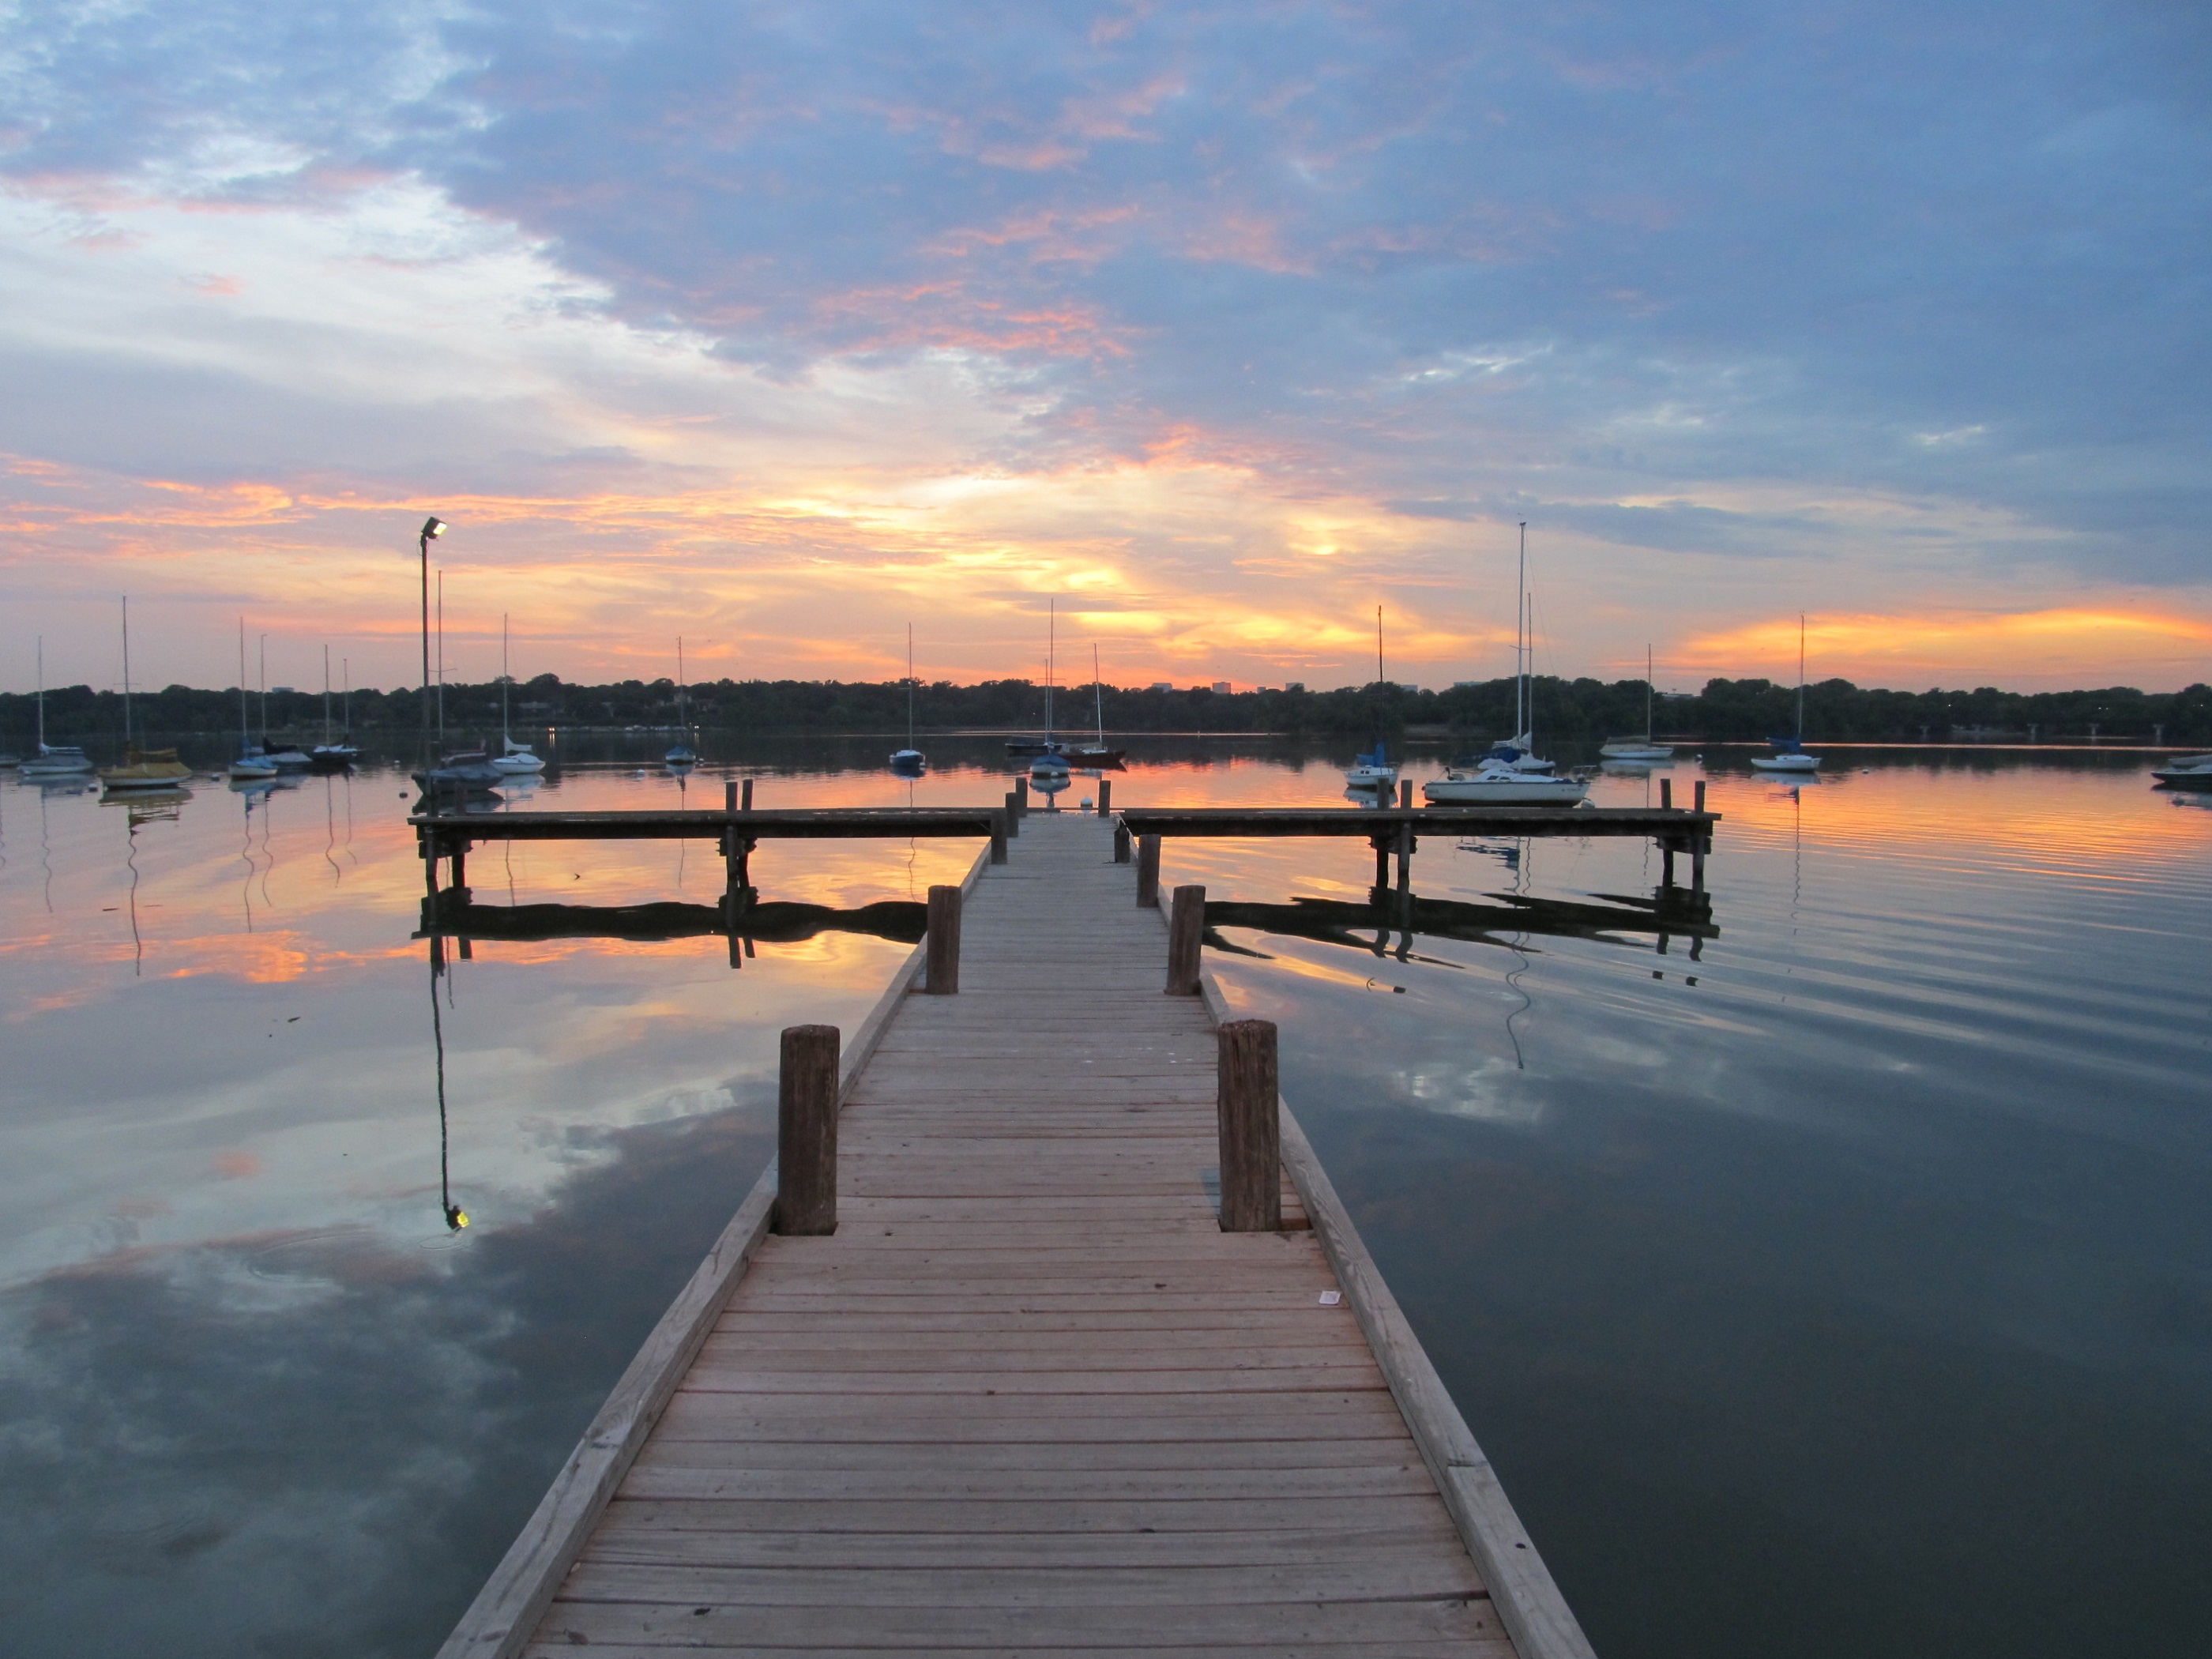
sea, horizon, dock, cloud, sky, wood, sunrise, sunset, sunlight, morning, shore, lake, dawn, pier, river, dusk, evening, reflection, vehicle, tranquil, peaceful, calm, serene, bay, marina, sailboat, clouds, boats, texas, dallas, white rock lake